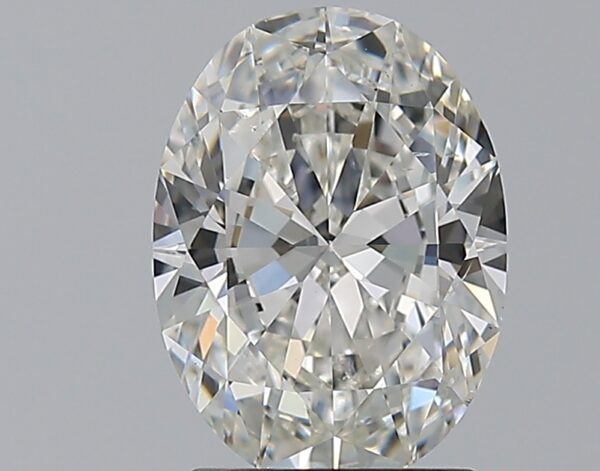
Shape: oval
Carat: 2.01
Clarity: SI1
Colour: G
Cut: EX
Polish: EX
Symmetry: EX
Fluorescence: M
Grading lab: GIA
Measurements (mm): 9.68 x 7.16 x 4.26